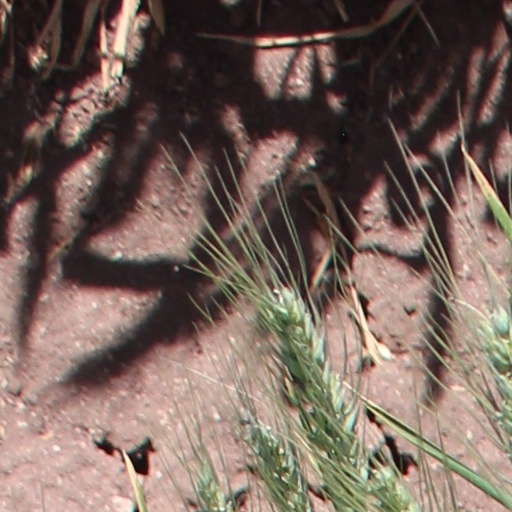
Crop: wheat